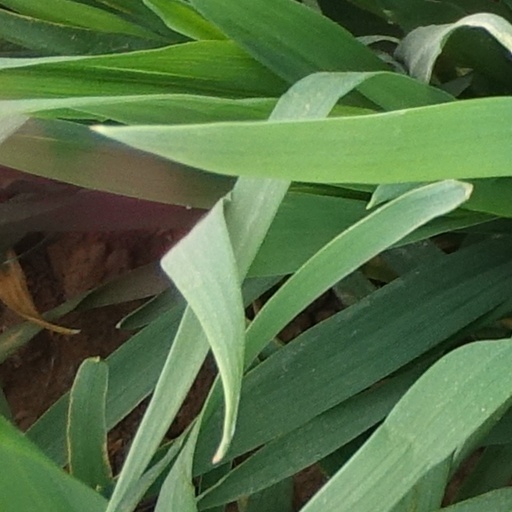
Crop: wheat